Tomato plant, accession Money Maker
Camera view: horizontal (90 deg, fisheye); turntable rotation: 210 degrees
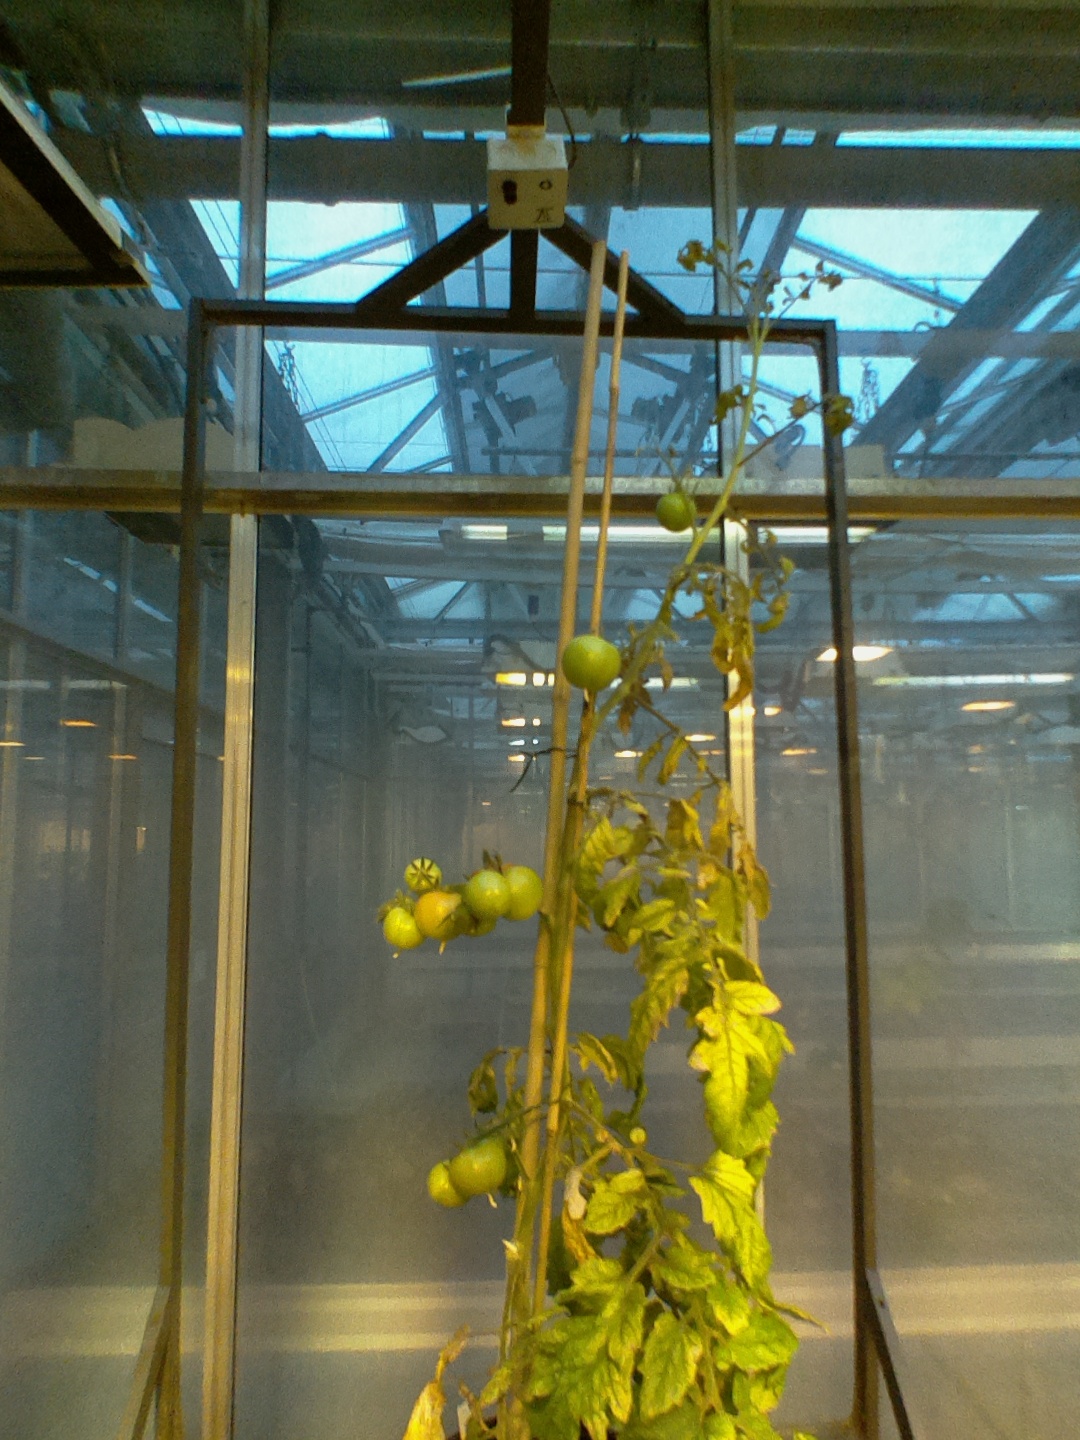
BBCH growth stage 80: fruits start showing typical ripe color (orange -> red)